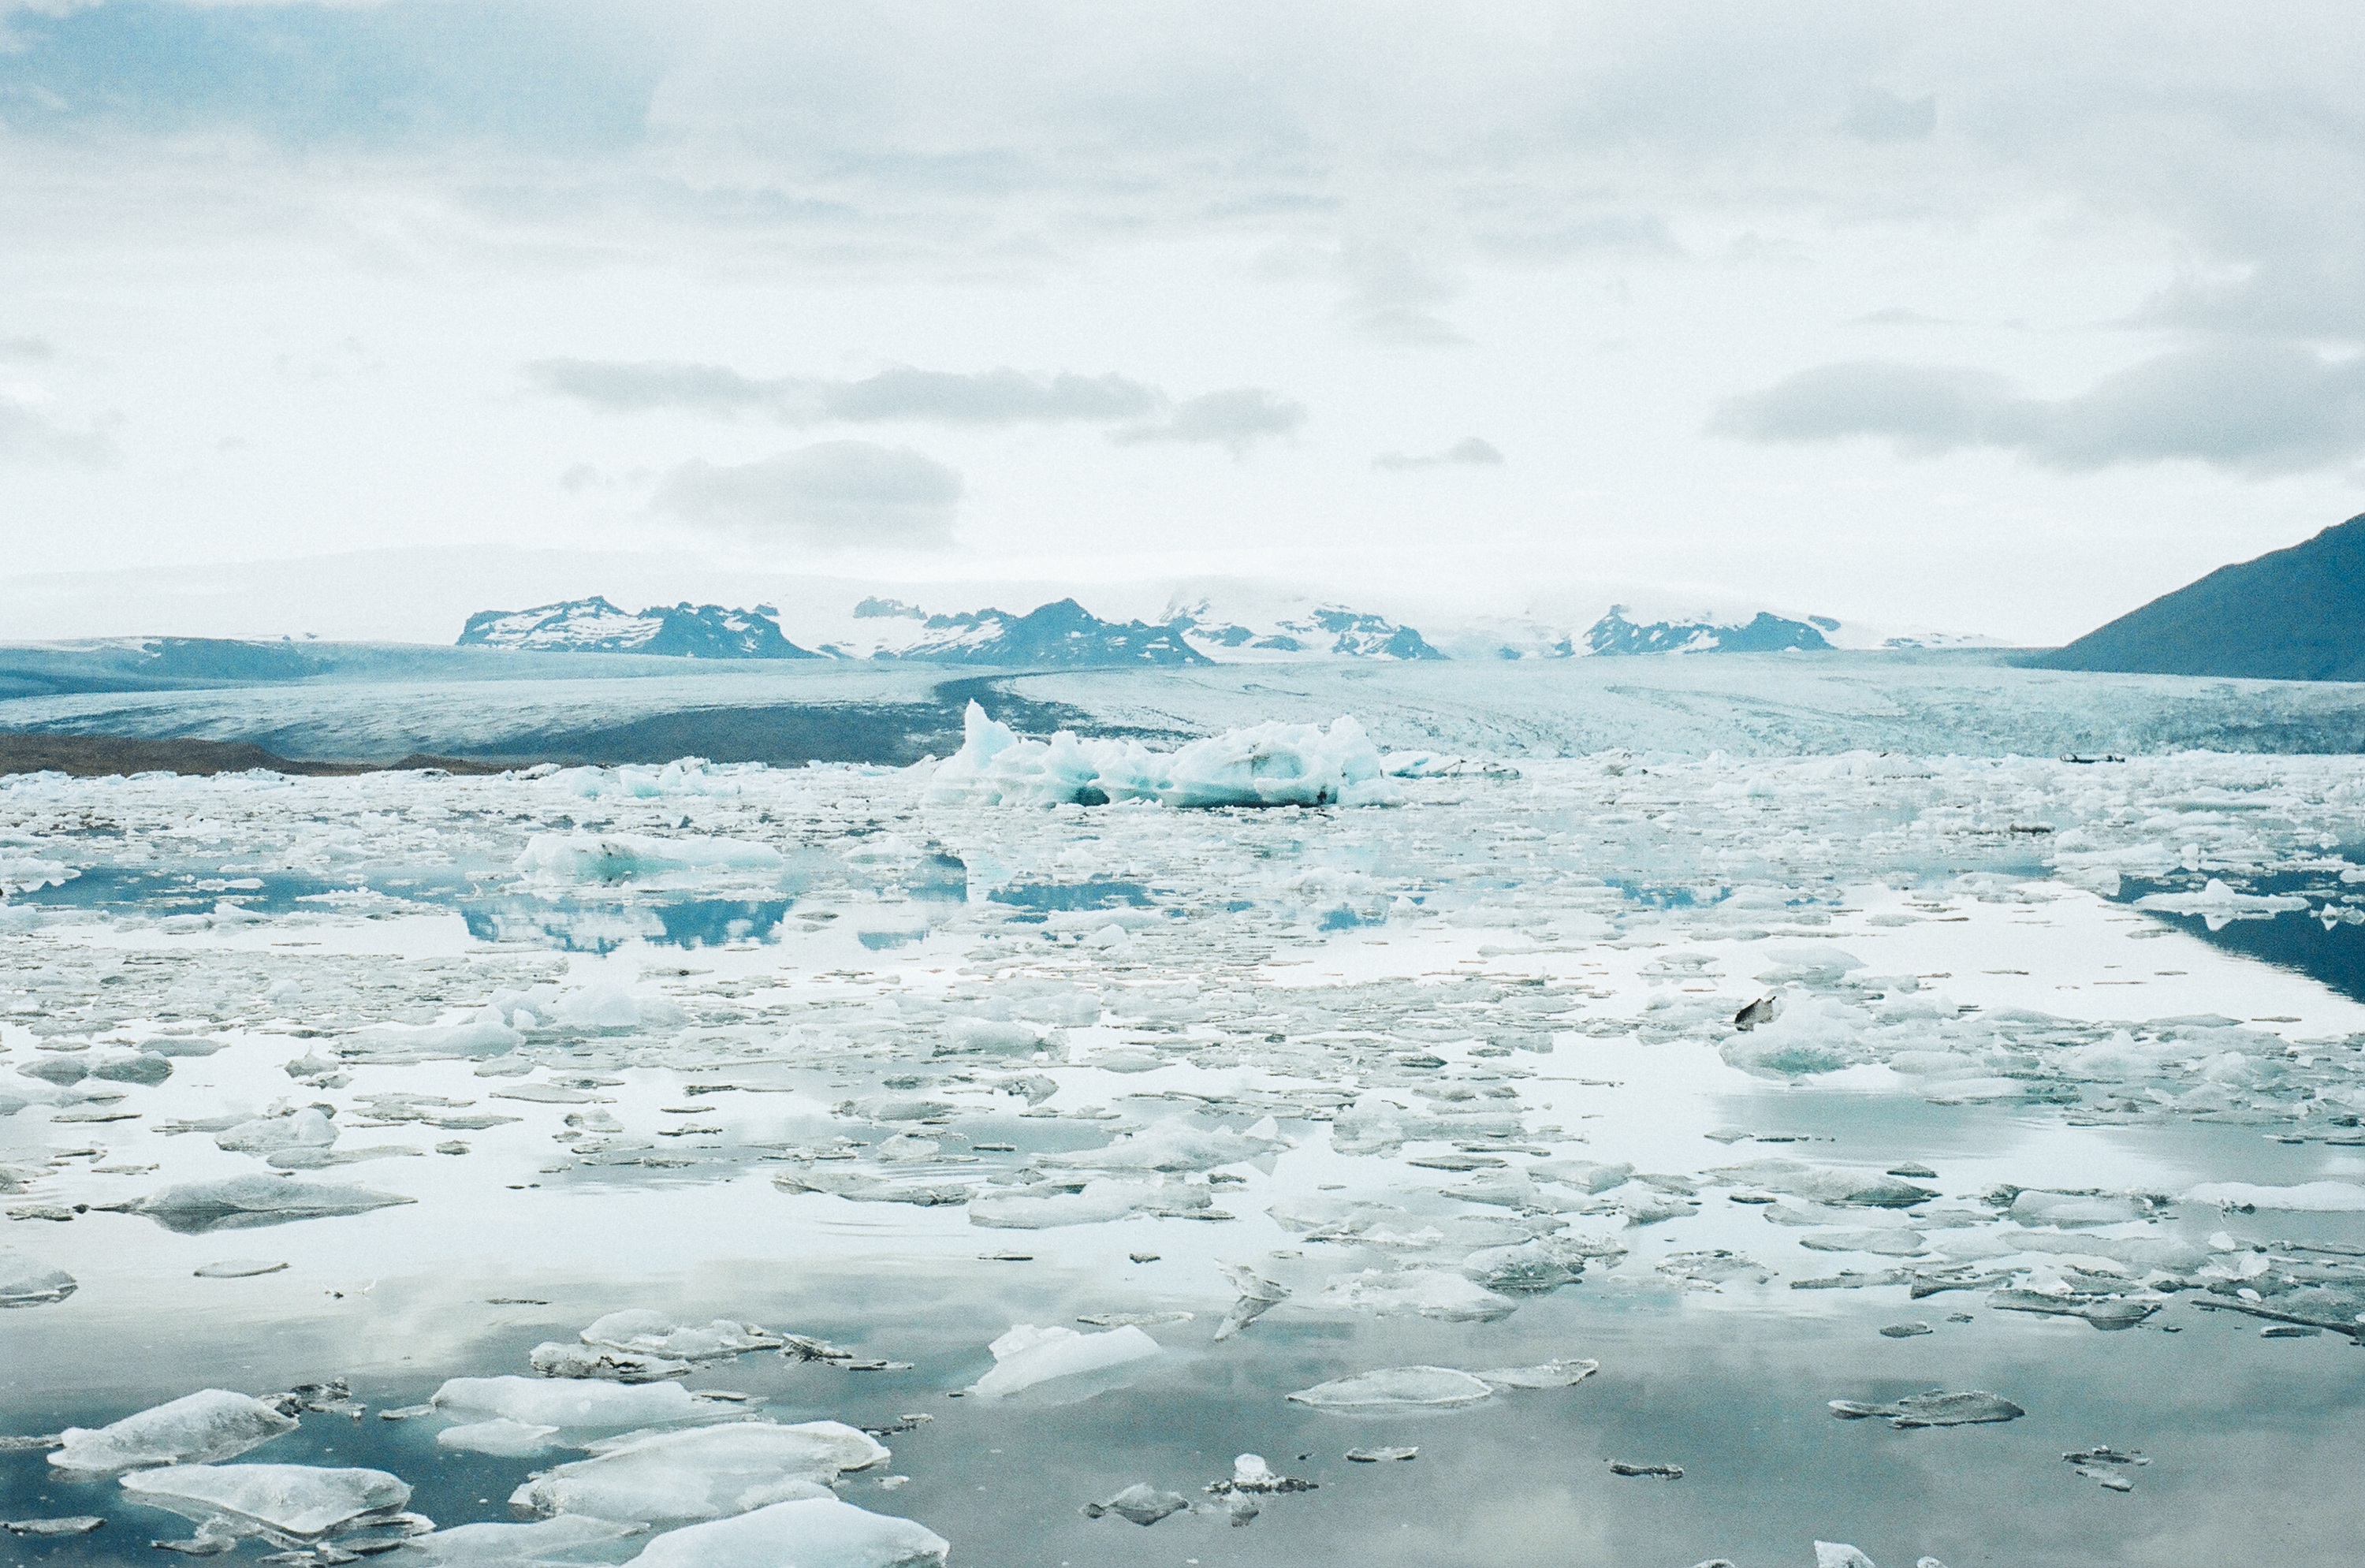
landscape, sea, coast, water, nature, ocean, cold, winter, cloud, wave, lake, europe, ice, glacier, lagoon, frozen, iceland, arctic, iceberg, mountains, glacial, icy, jokulsarlon, freezing, landform, arctic ocean, natural environment, geographical feature, glacial landform, wind wave, ice cap, sea ice, polar ice cap